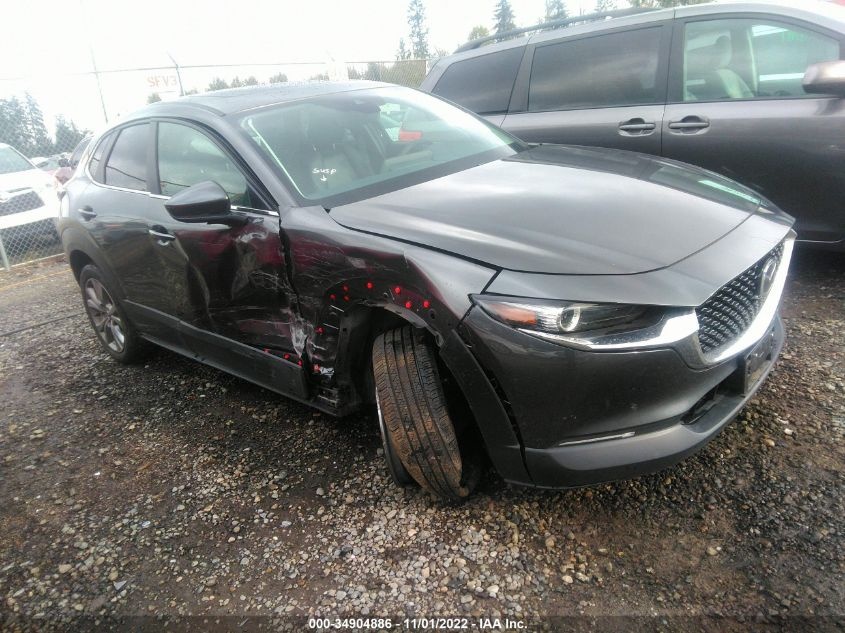
2021 MAZDA CX-30 PREFERRED VIN: 3MVDMBCL0MM223938
2021 MAZDA CX-30 PREFERRED 3MVDMBCL0MM223938, Drive: All Wheel Drive, Color: Gray, Transmission: Automatic, Fuel: Gasoline, Primary Damage: RIGHT SIDE, Secondary Damage: Suspension, Status: Run & Drive, VIN: 2021 MAZDA CX-30 PREFERRED 3MVDMBCL0MM223938
Brand: MAZDA
Category: Vehicles & Parts > Vehicles